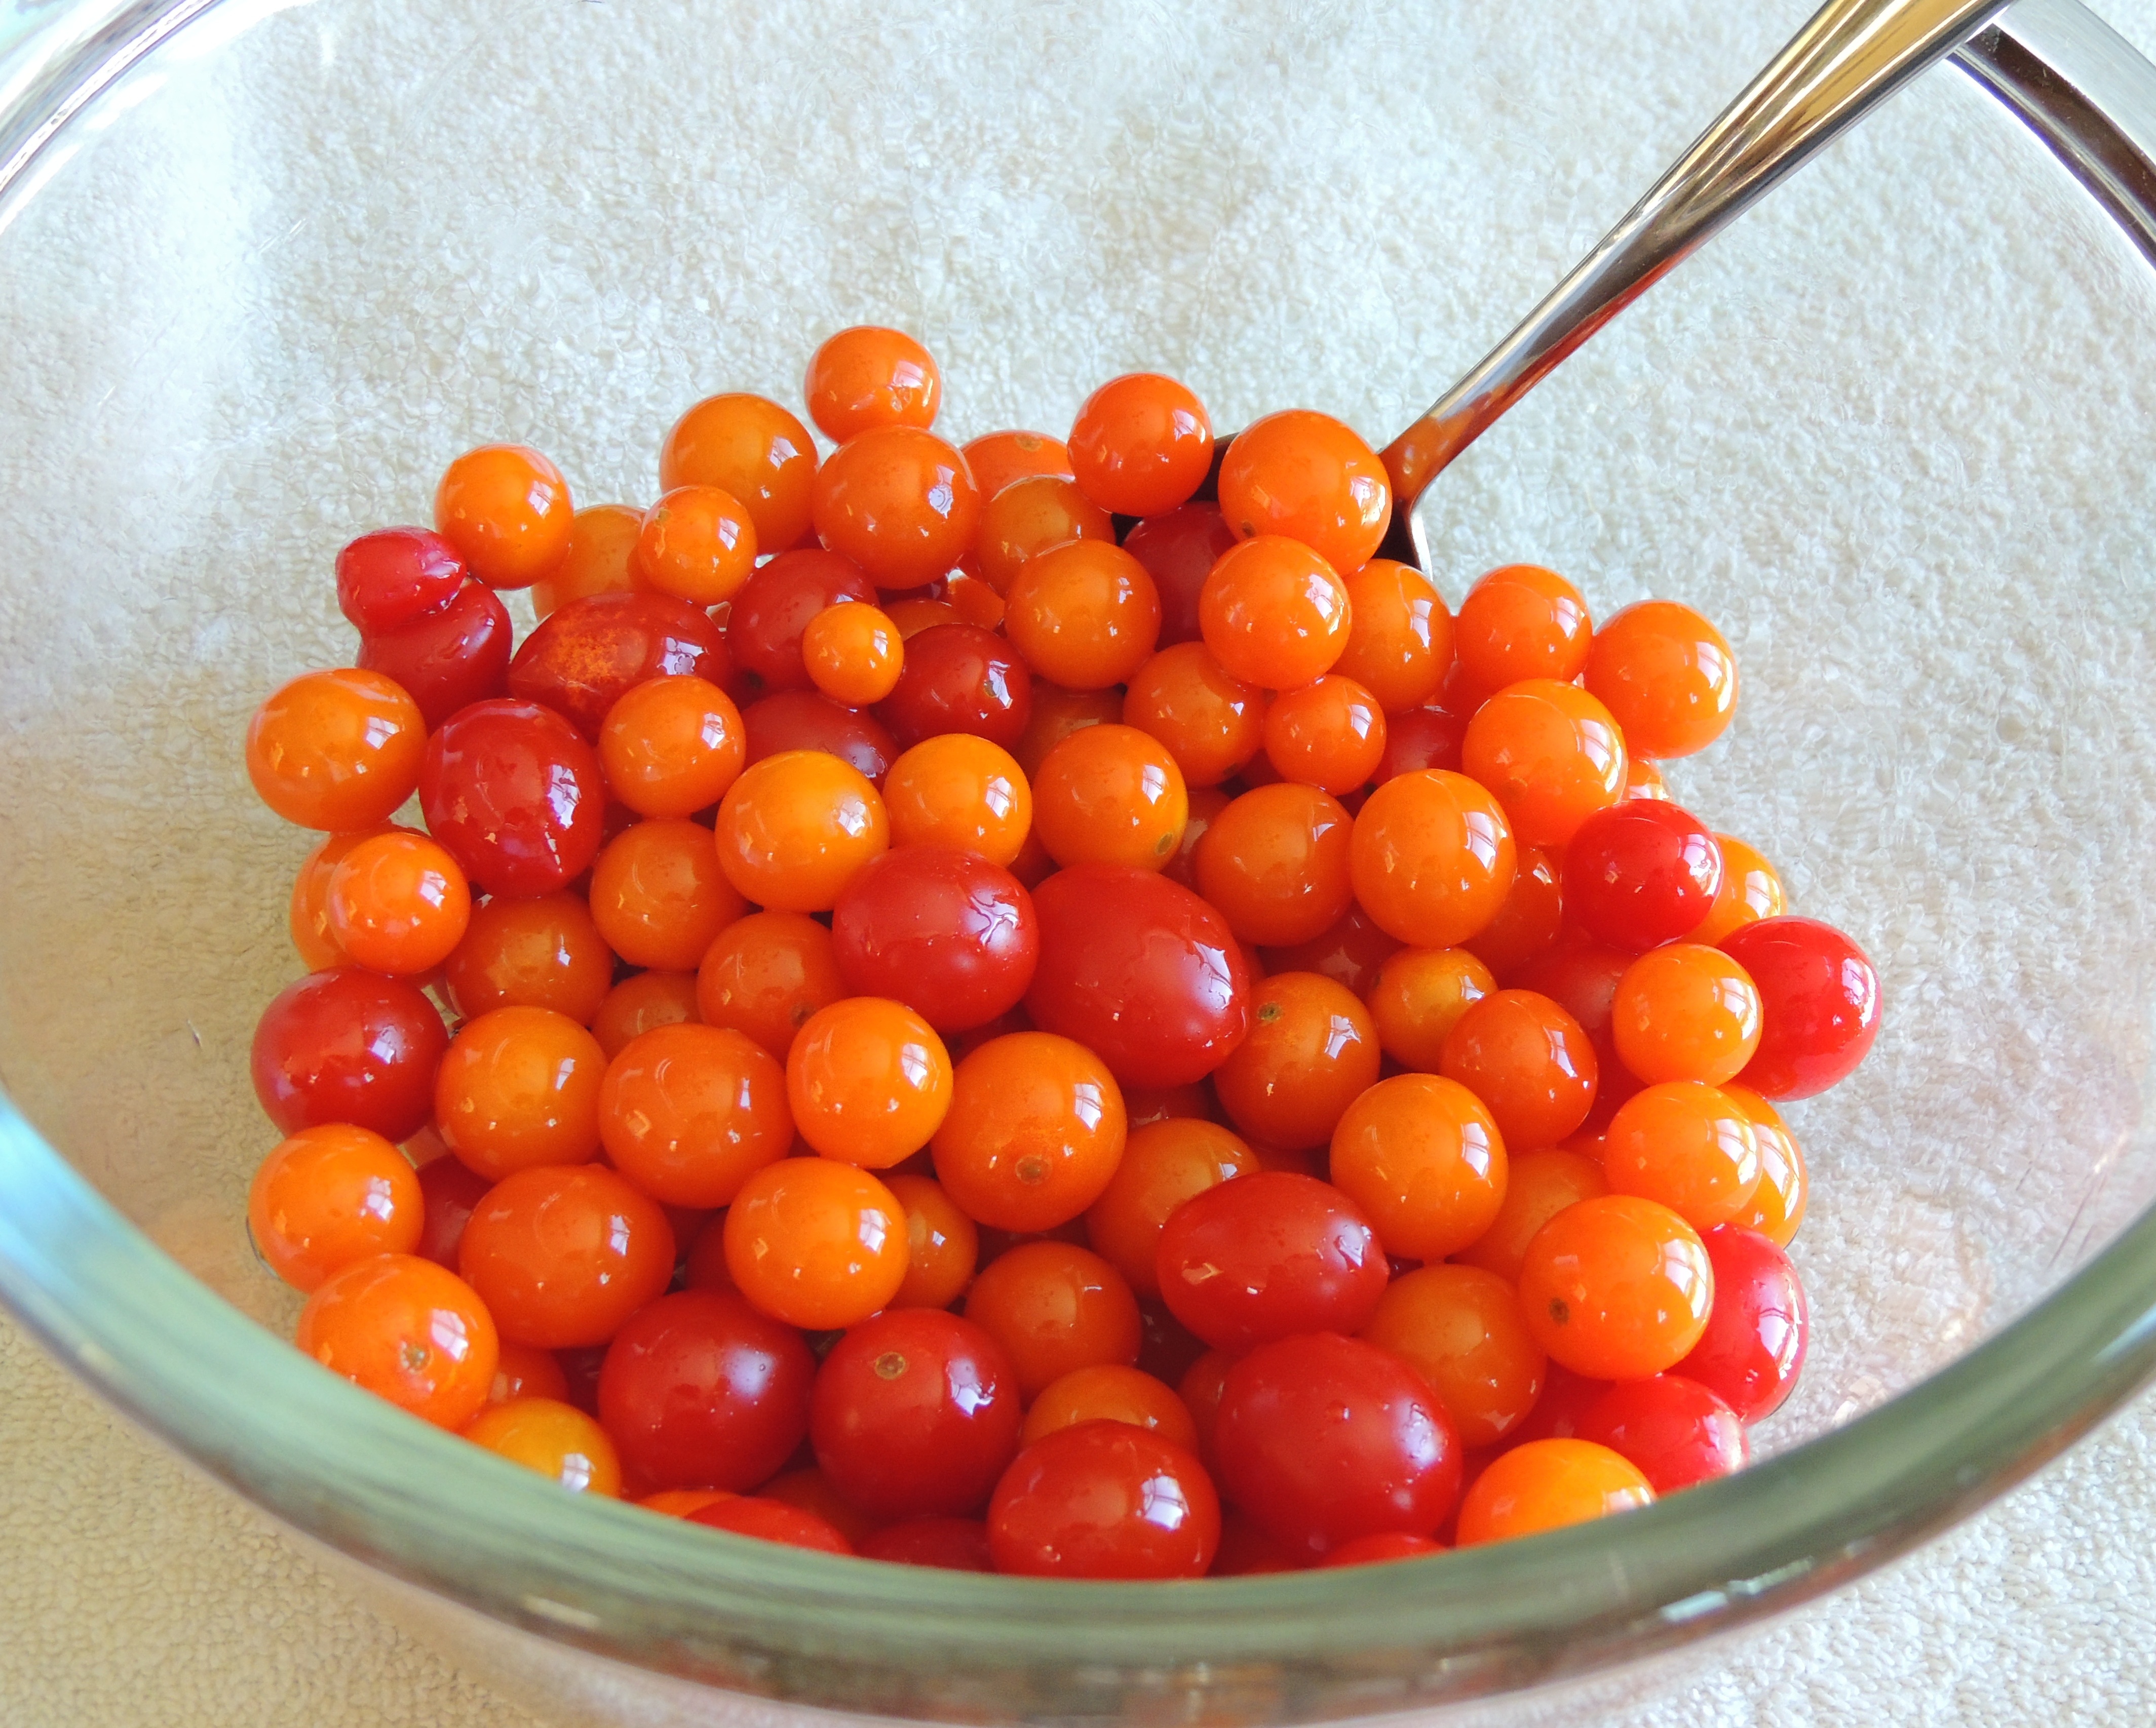
plant, fruit, ripe, orange, dish, food, salad, red, cooking, produce, vegetable, color, small, fresh, healthy, delicious, tomato, tiny, tomatoes, vegetarian, raw, cherry, organic, flowering plant, cherry tomatoes, land plant, potato and tomato genus